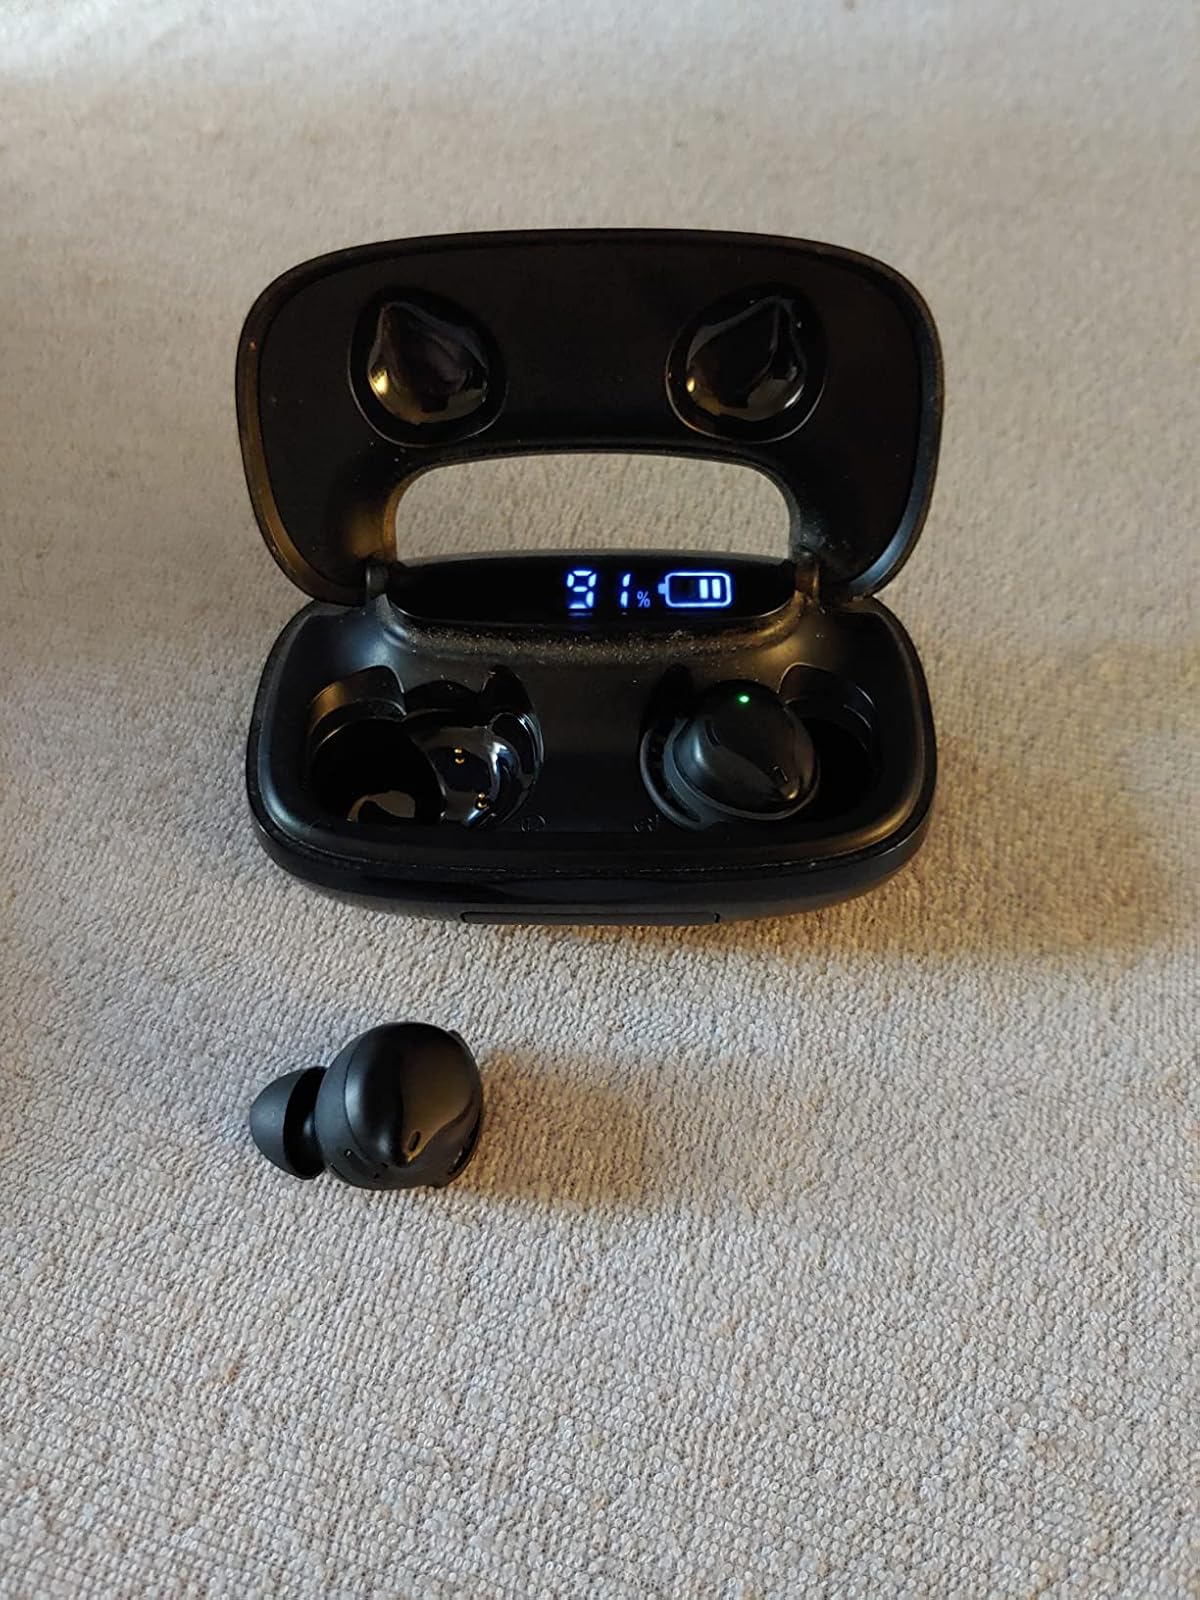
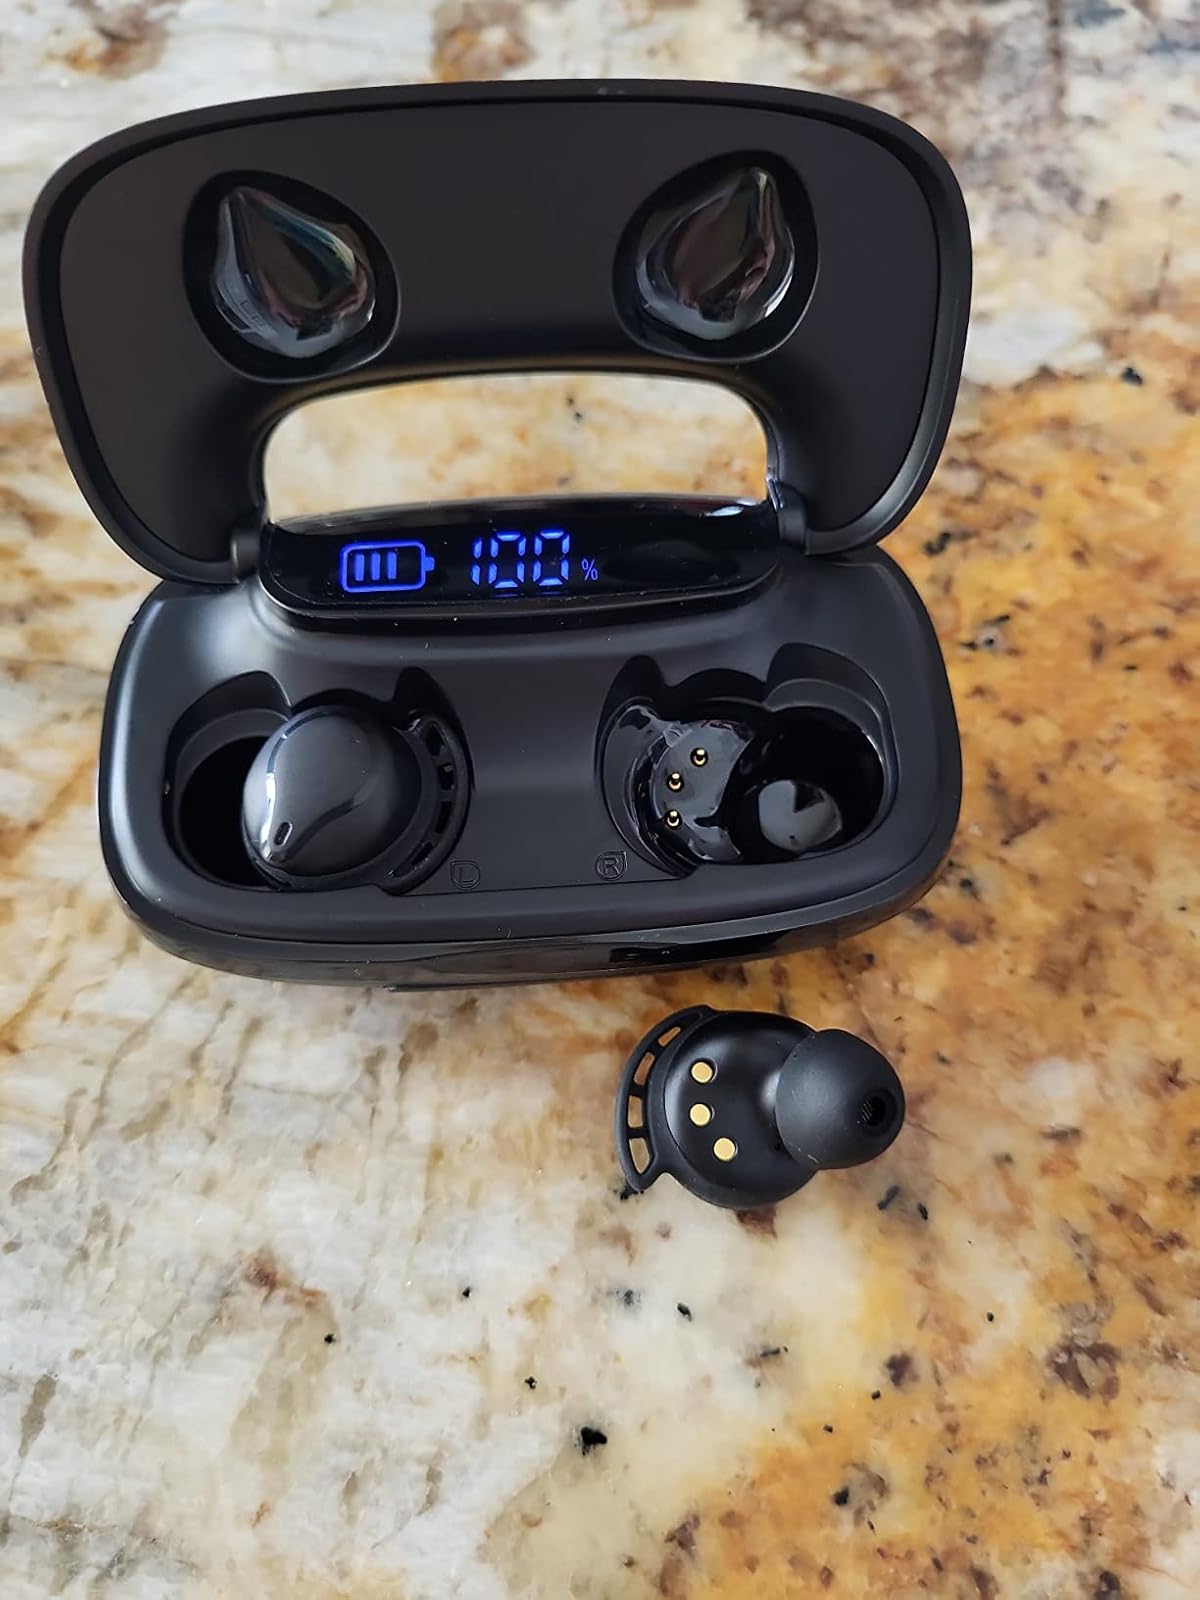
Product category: earbuds
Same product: yes